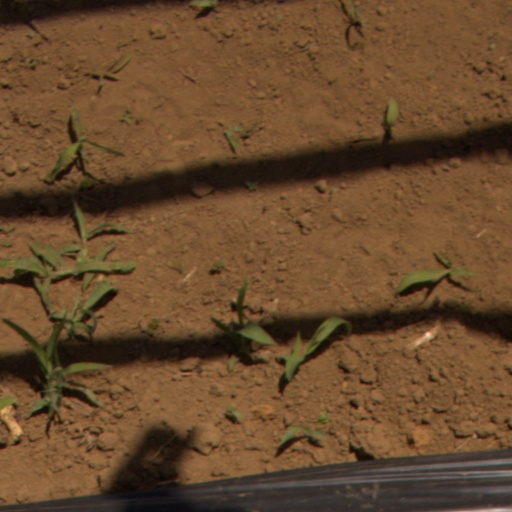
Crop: Jerusalem artichoke